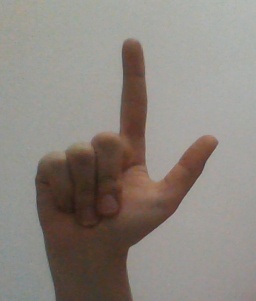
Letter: laam